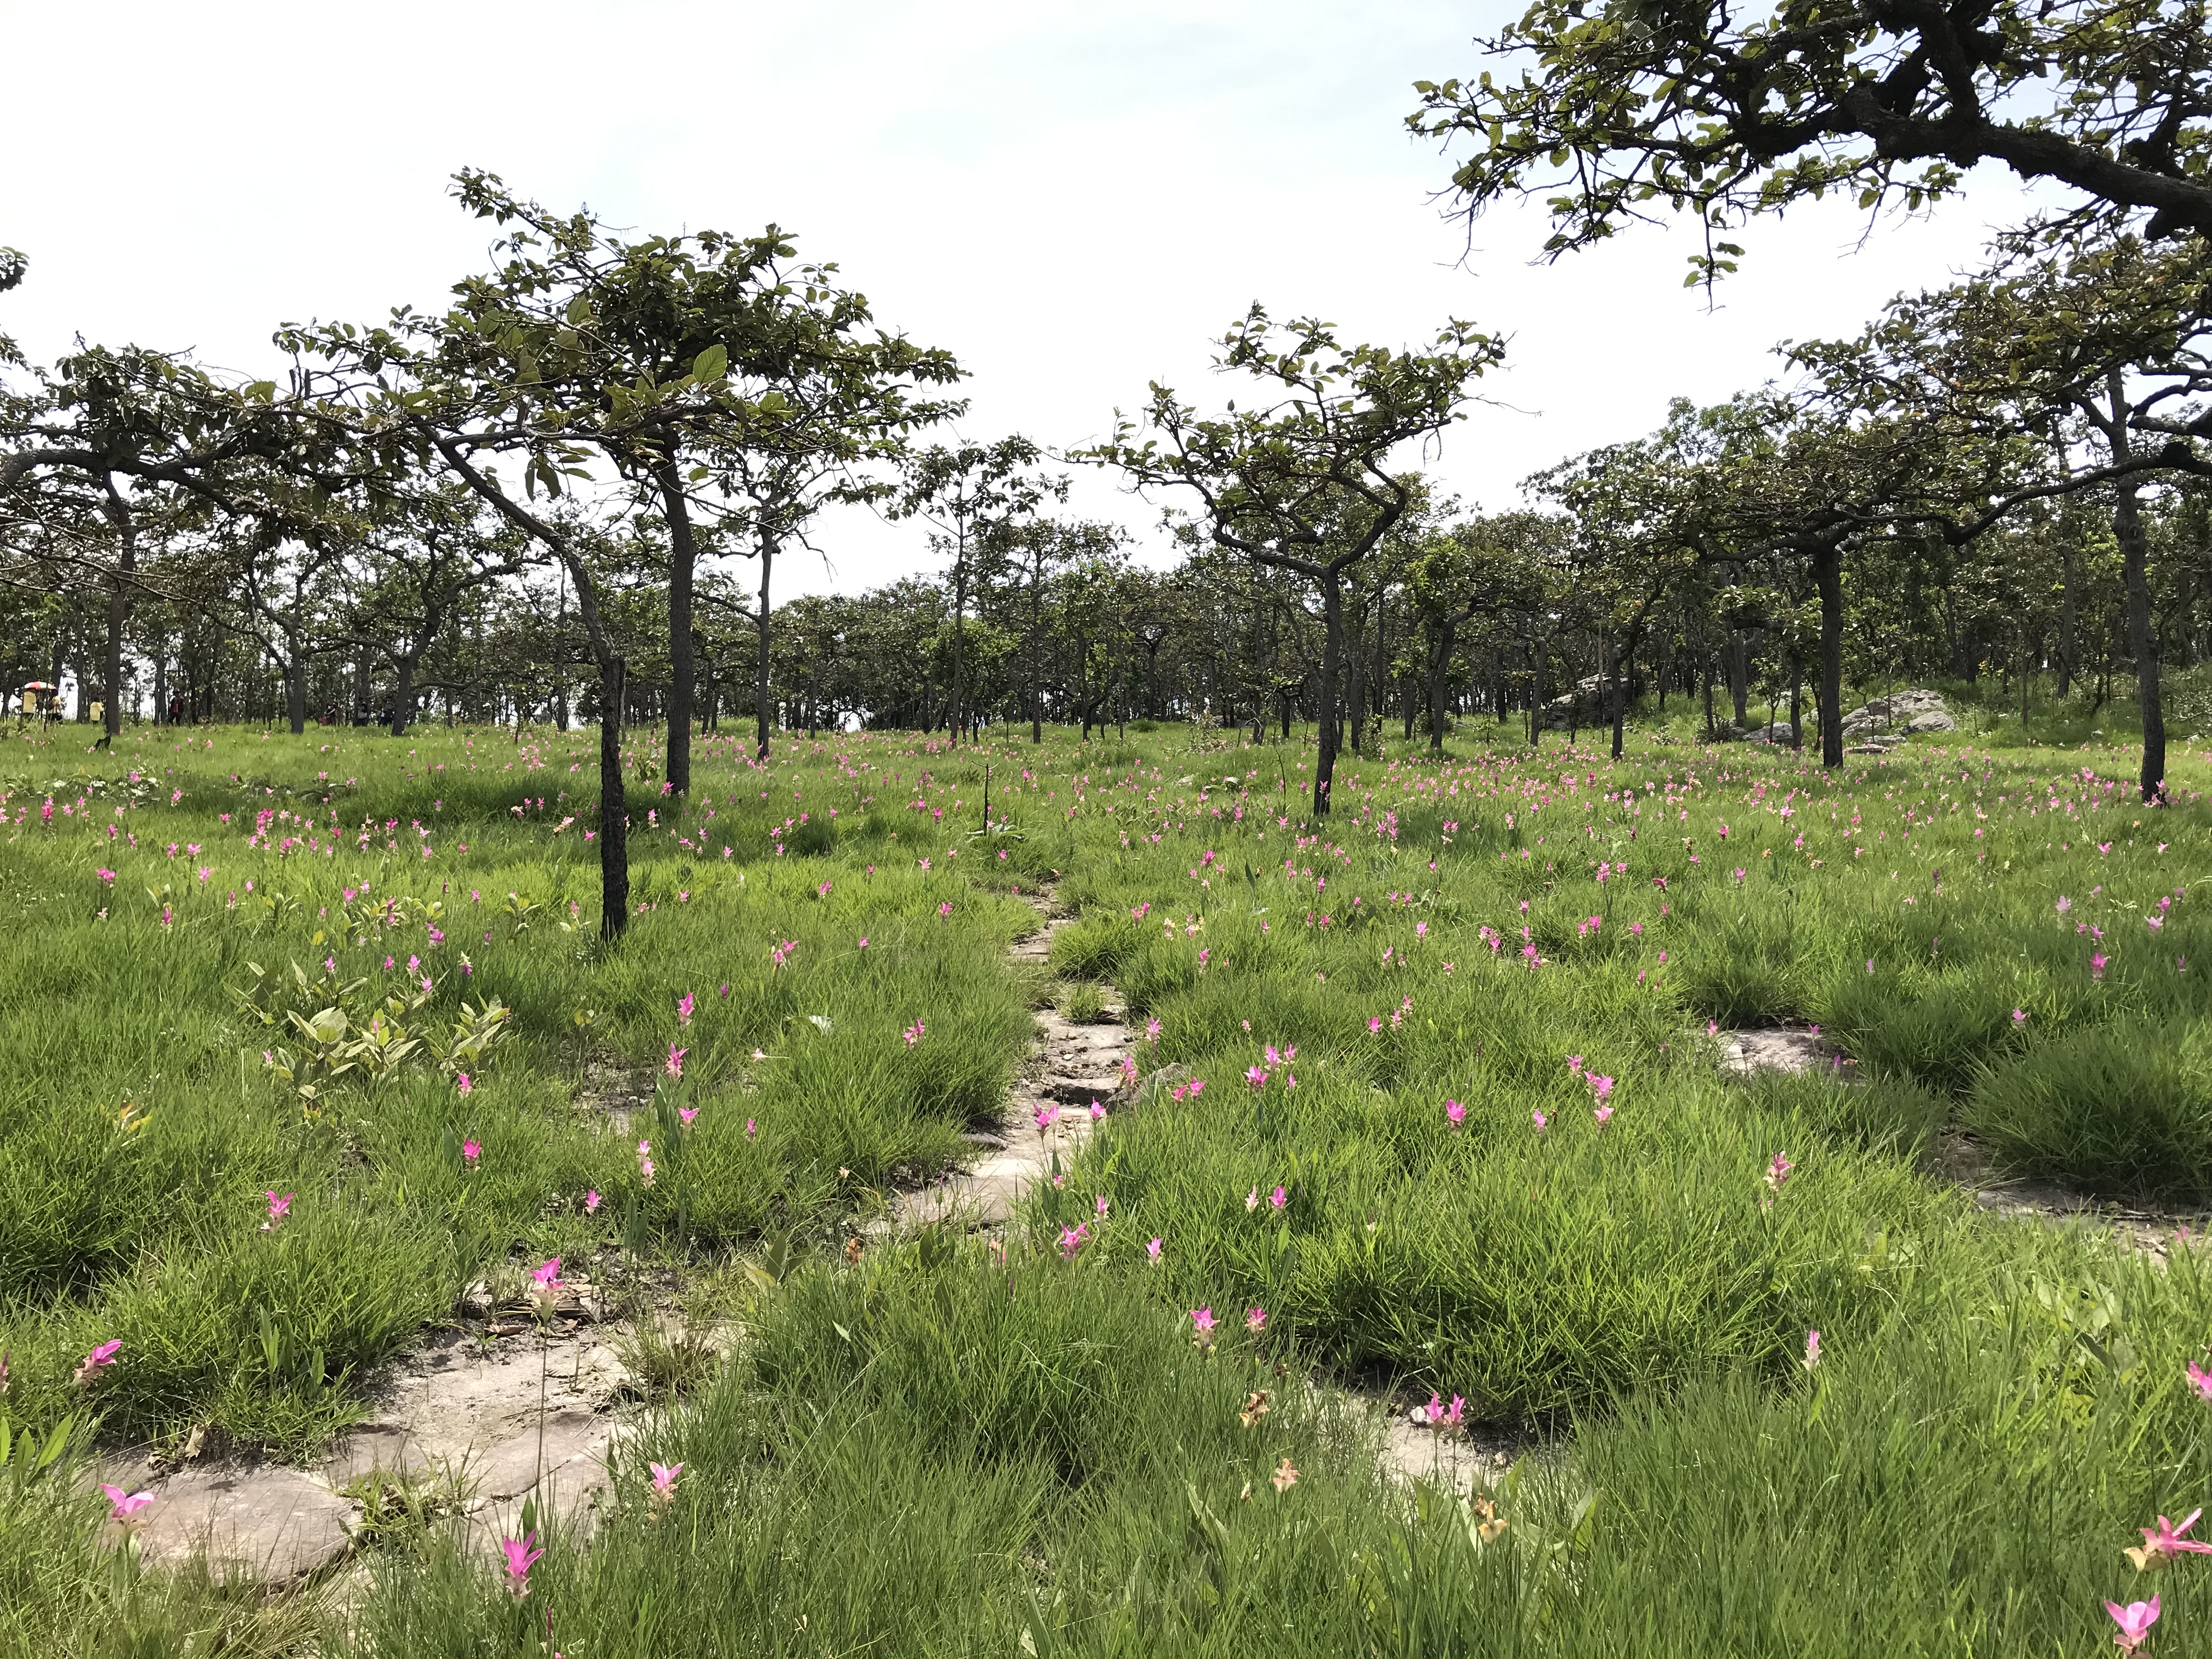
tree, natural landscape, vegetation, natural environment, nature reserve, grassland, plant community, shrubland, pasture, grass, land lot, prairie, meadow, wildflower, plant, grass family, ecoregion, biome, botany, spring, wildlife, woody plant, landscape, savanna, forest, rural area, soil, shrub, flower, plain, field, steppe, woodland, groundcover, national park, trail, herbaceous plant, riparian forest, perennial plant, wetland